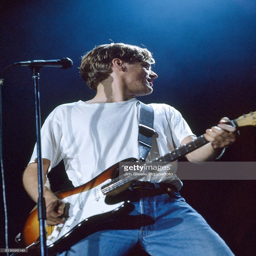
rock artist performing on stage .